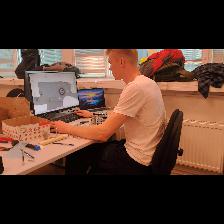
Label: Human